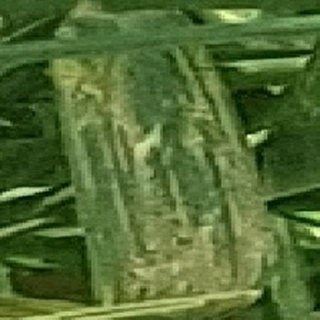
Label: wheat_yellow_rust